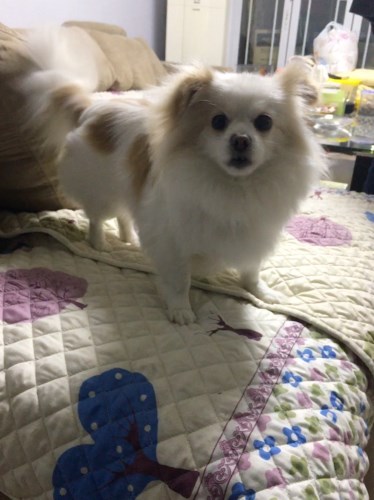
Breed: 806-n000129-papillon